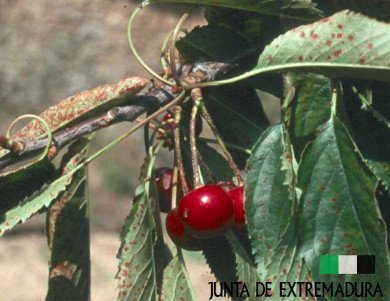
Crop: cherry
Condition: spot